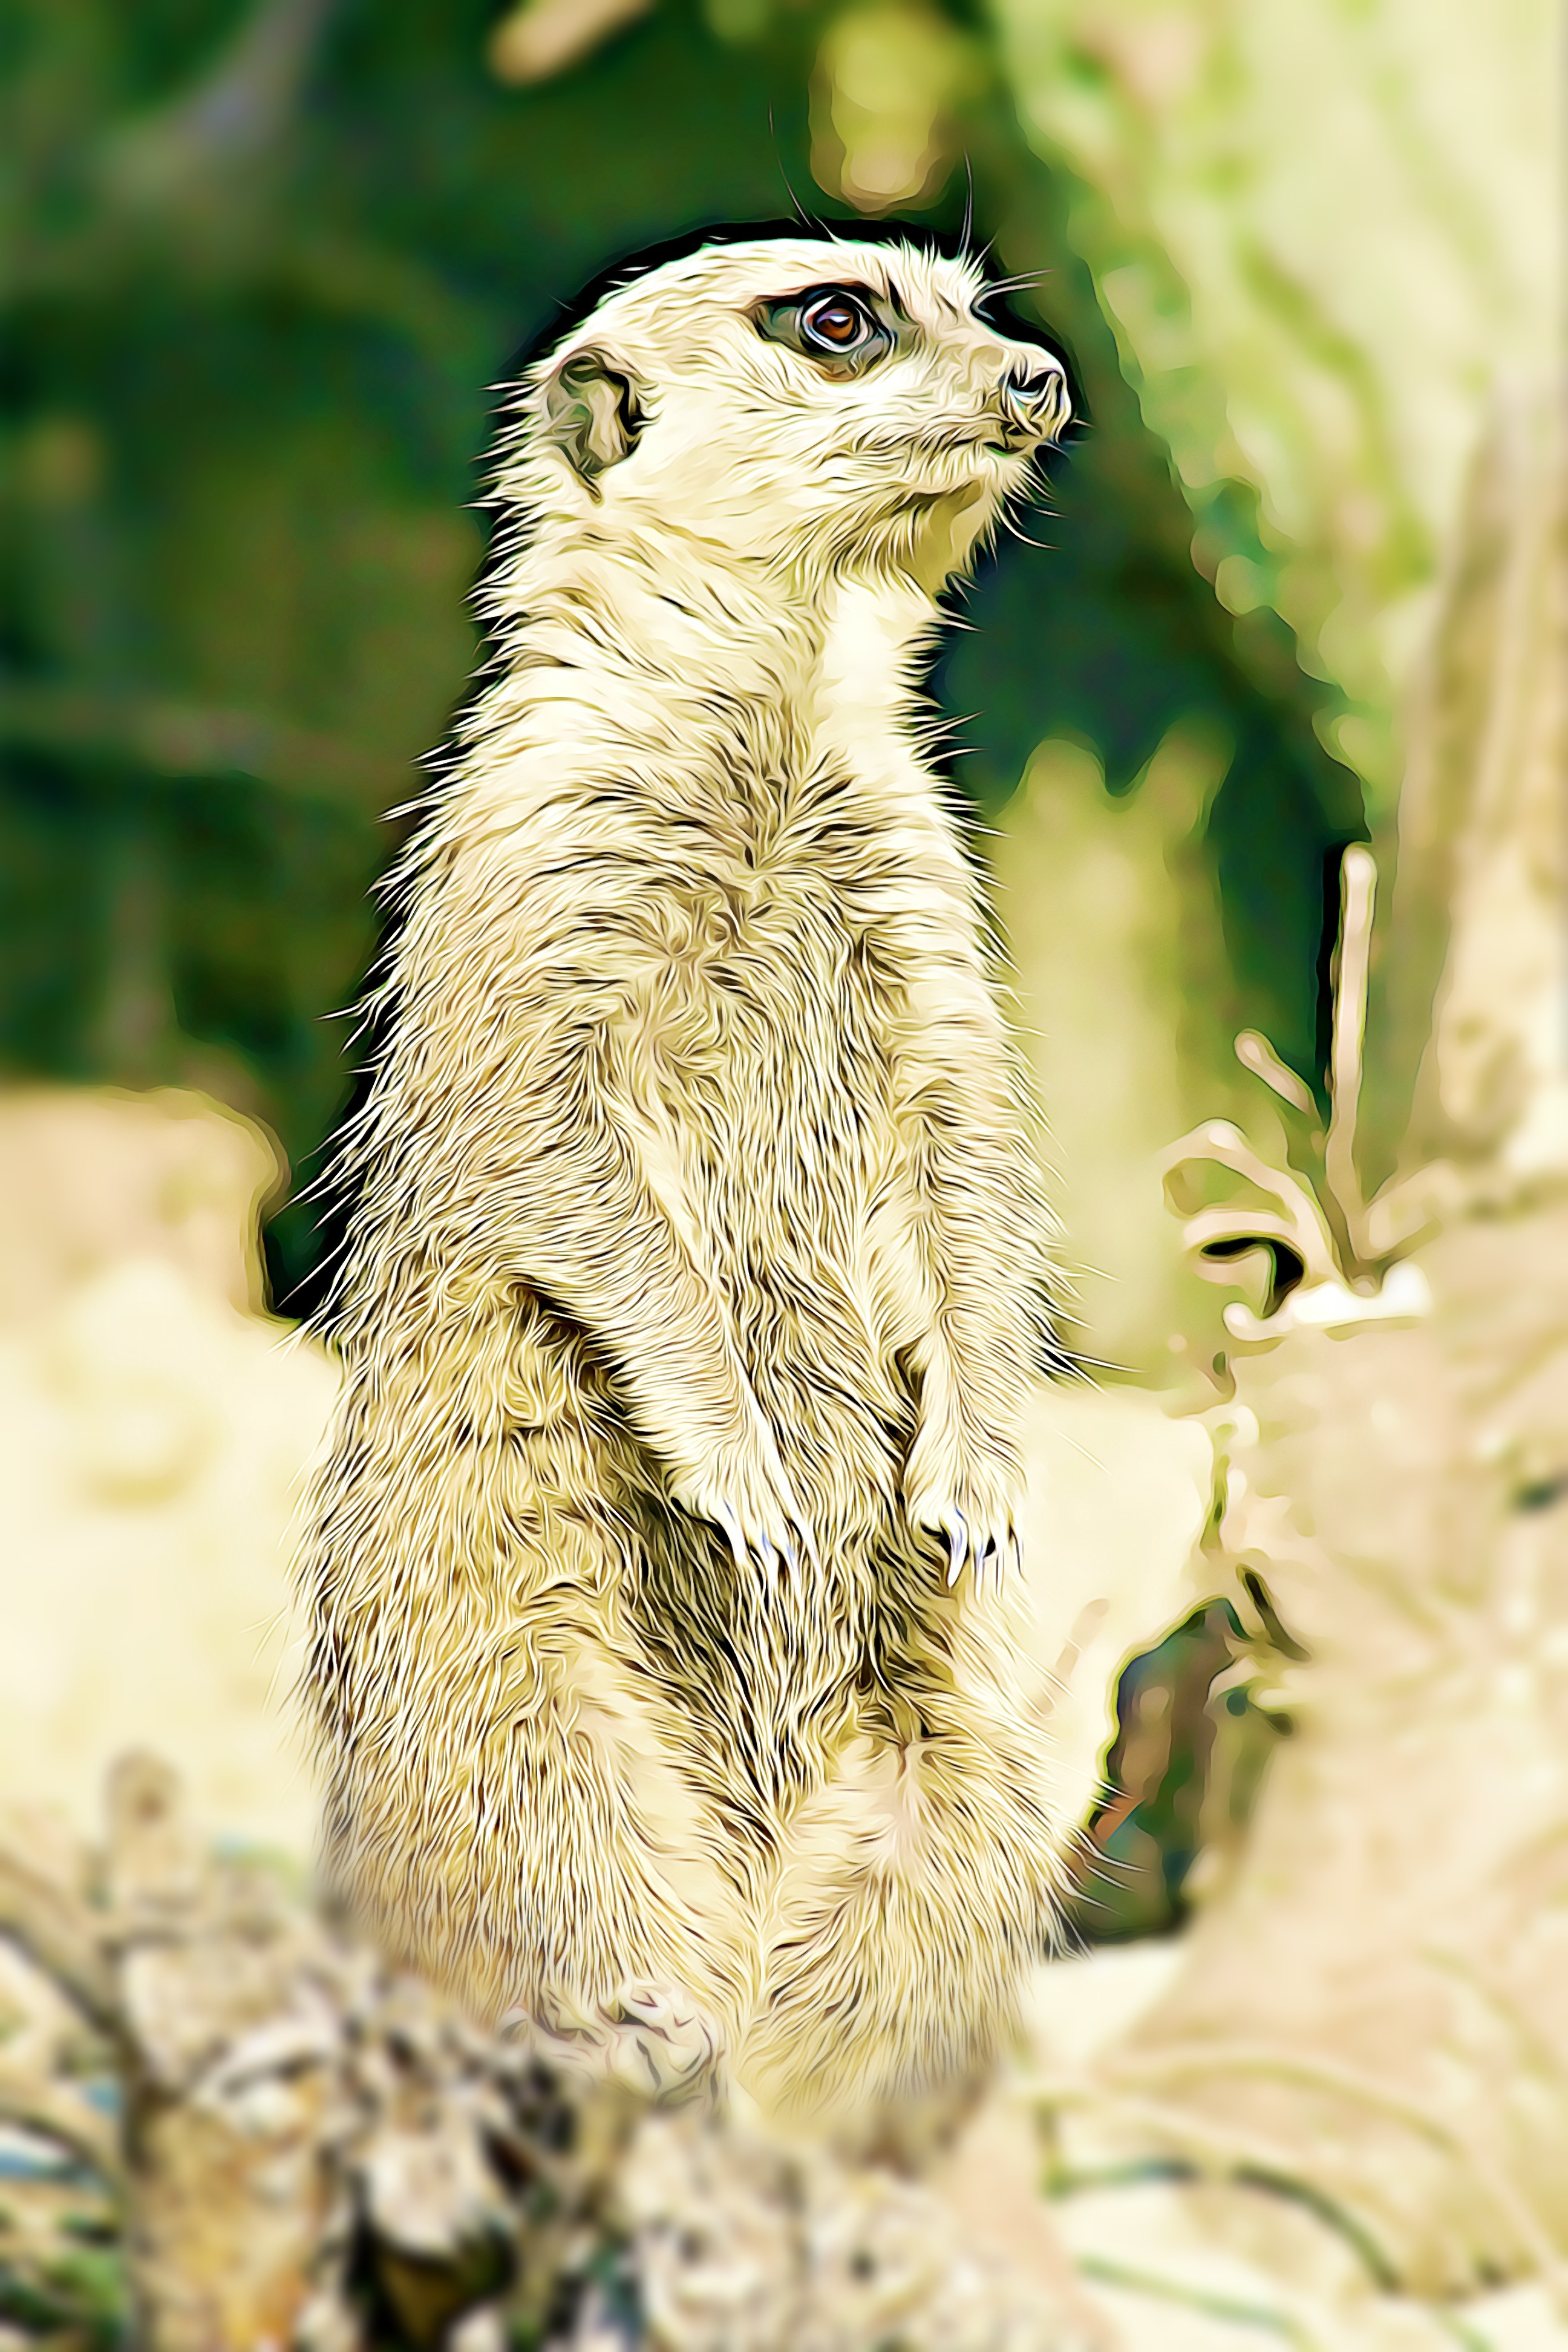
watch, nature, wildlife, owl, fauna, close up, digital, hairy, beast, vertebrate, meerkat, graphics, is watching